The Amazing Race China 4

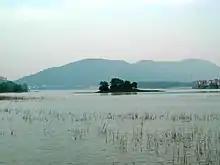
The Face Off in this leg took place at Chao Lake, where teams participate in the game of tug-of-war.

In this leg's first Roadblock, both team members would get into a JAC Refine S7 which had all of its mirrors covered. One team member had to drive their vehicle in reverse through an obstacle course using only the vehicle's omnidirectional backup camera within five minutes to receive their next clue and a calligraphy brush.